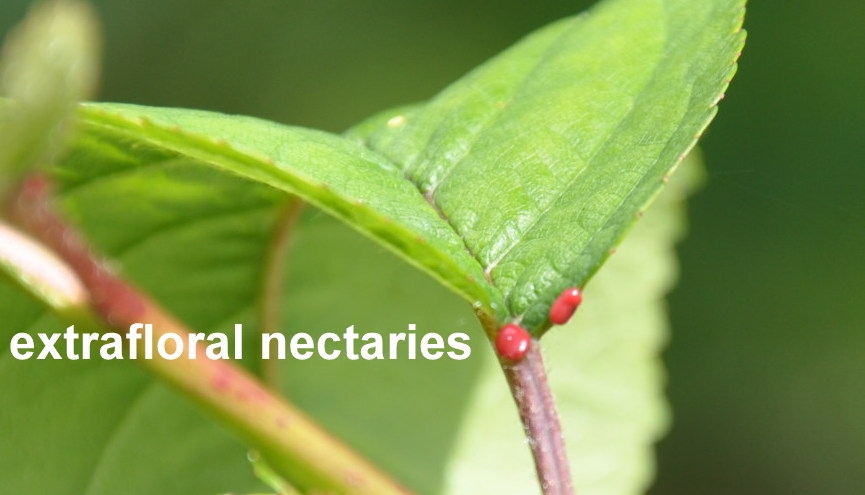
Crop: cherry
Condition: spot